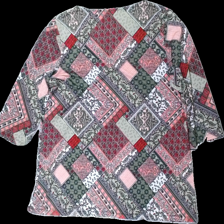
View: back
Type: Top
Category: Ladies
Brand: Happy Holly
Colors: Pink, Green, Red, Multicolor
Material: 100% polyester
Pattern: Other
Cut: Regular
Size: 40
Season: All
Damage location: top center
Price range: 50-100
Recommended usage: Reuse
Description: patchwork top